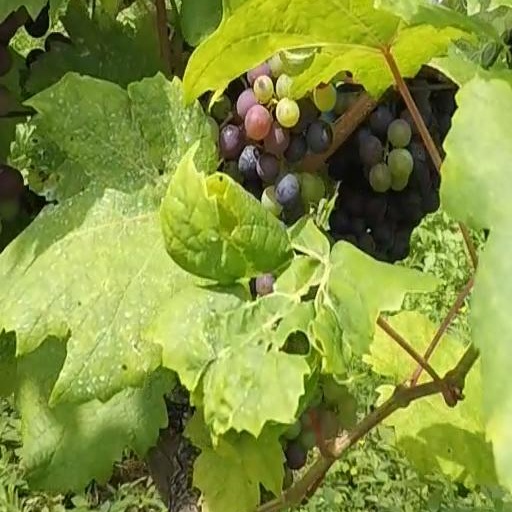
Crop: grape